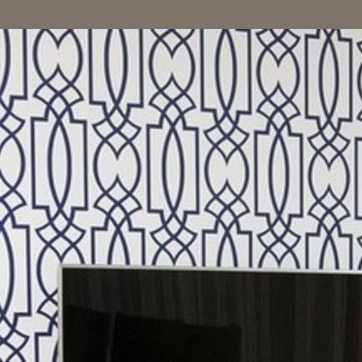
Material: wallpaper